Dwe'e people

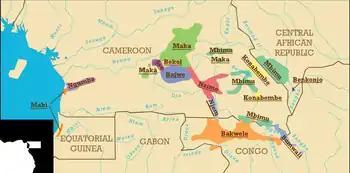
Speakers of Makaa–Njem languages in Cameroon and neighbouring countries.

The ancestors of the Badwe'e lived in the Congo River basin or the present territory of Chad before moving into the present territory of Cameroon between the 14th and 17th centuries. Along with the other speakers of Makaa–Njyem languages, they lived along the northern Lom River near the present-day border between the Adamawa and East provinces. Under pressure from migrating Beti-Pahuin groups (themselves fleeing the Vute and Mbum), the Makaa–Njem-speaking groups moved farther south. The Badwe'e eventually settled south of the Bekol and west of the Nzime. During the colonial period, they created villages to the north of the Nzime, beginning at Djaposten and extending to Mindourou. This was to assist them to receive medical treatment against sleeping sickness.